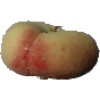
Label: peach_flat